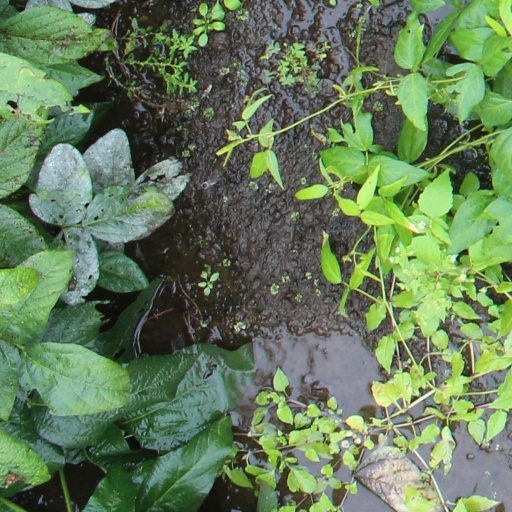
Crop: soybean